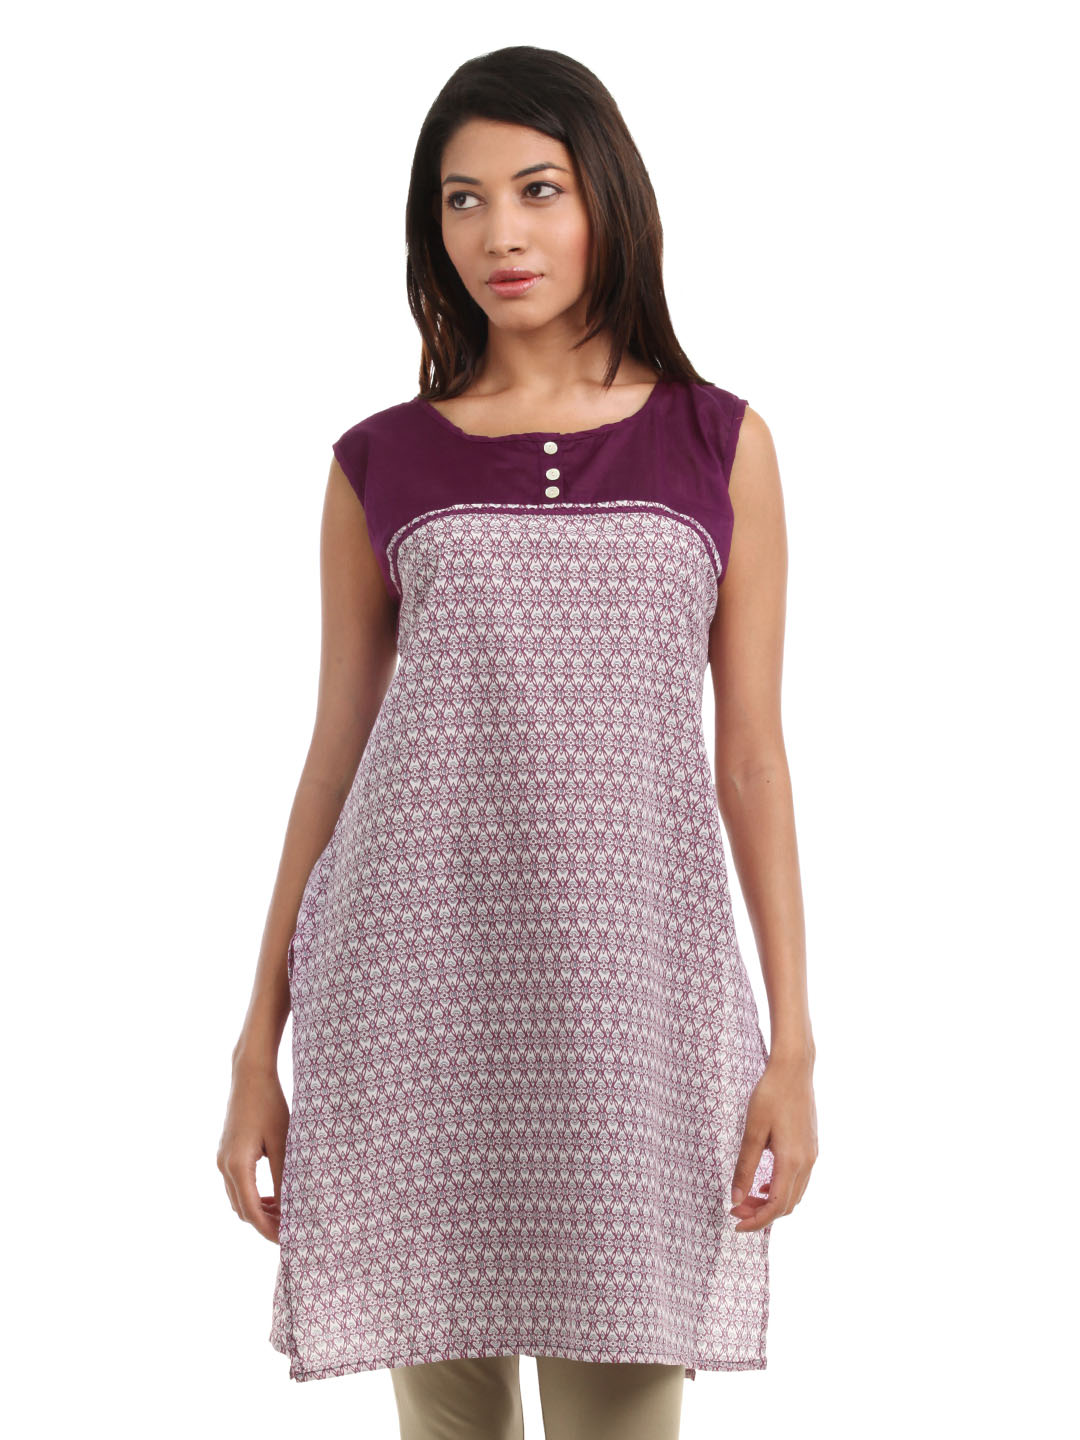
Shree Women Printed Purple Kurta
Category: Apparel / Topwear / Kurtas
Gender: Women
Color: Purple
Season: Summer 2012
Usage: Ethnic